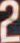
Number: 2